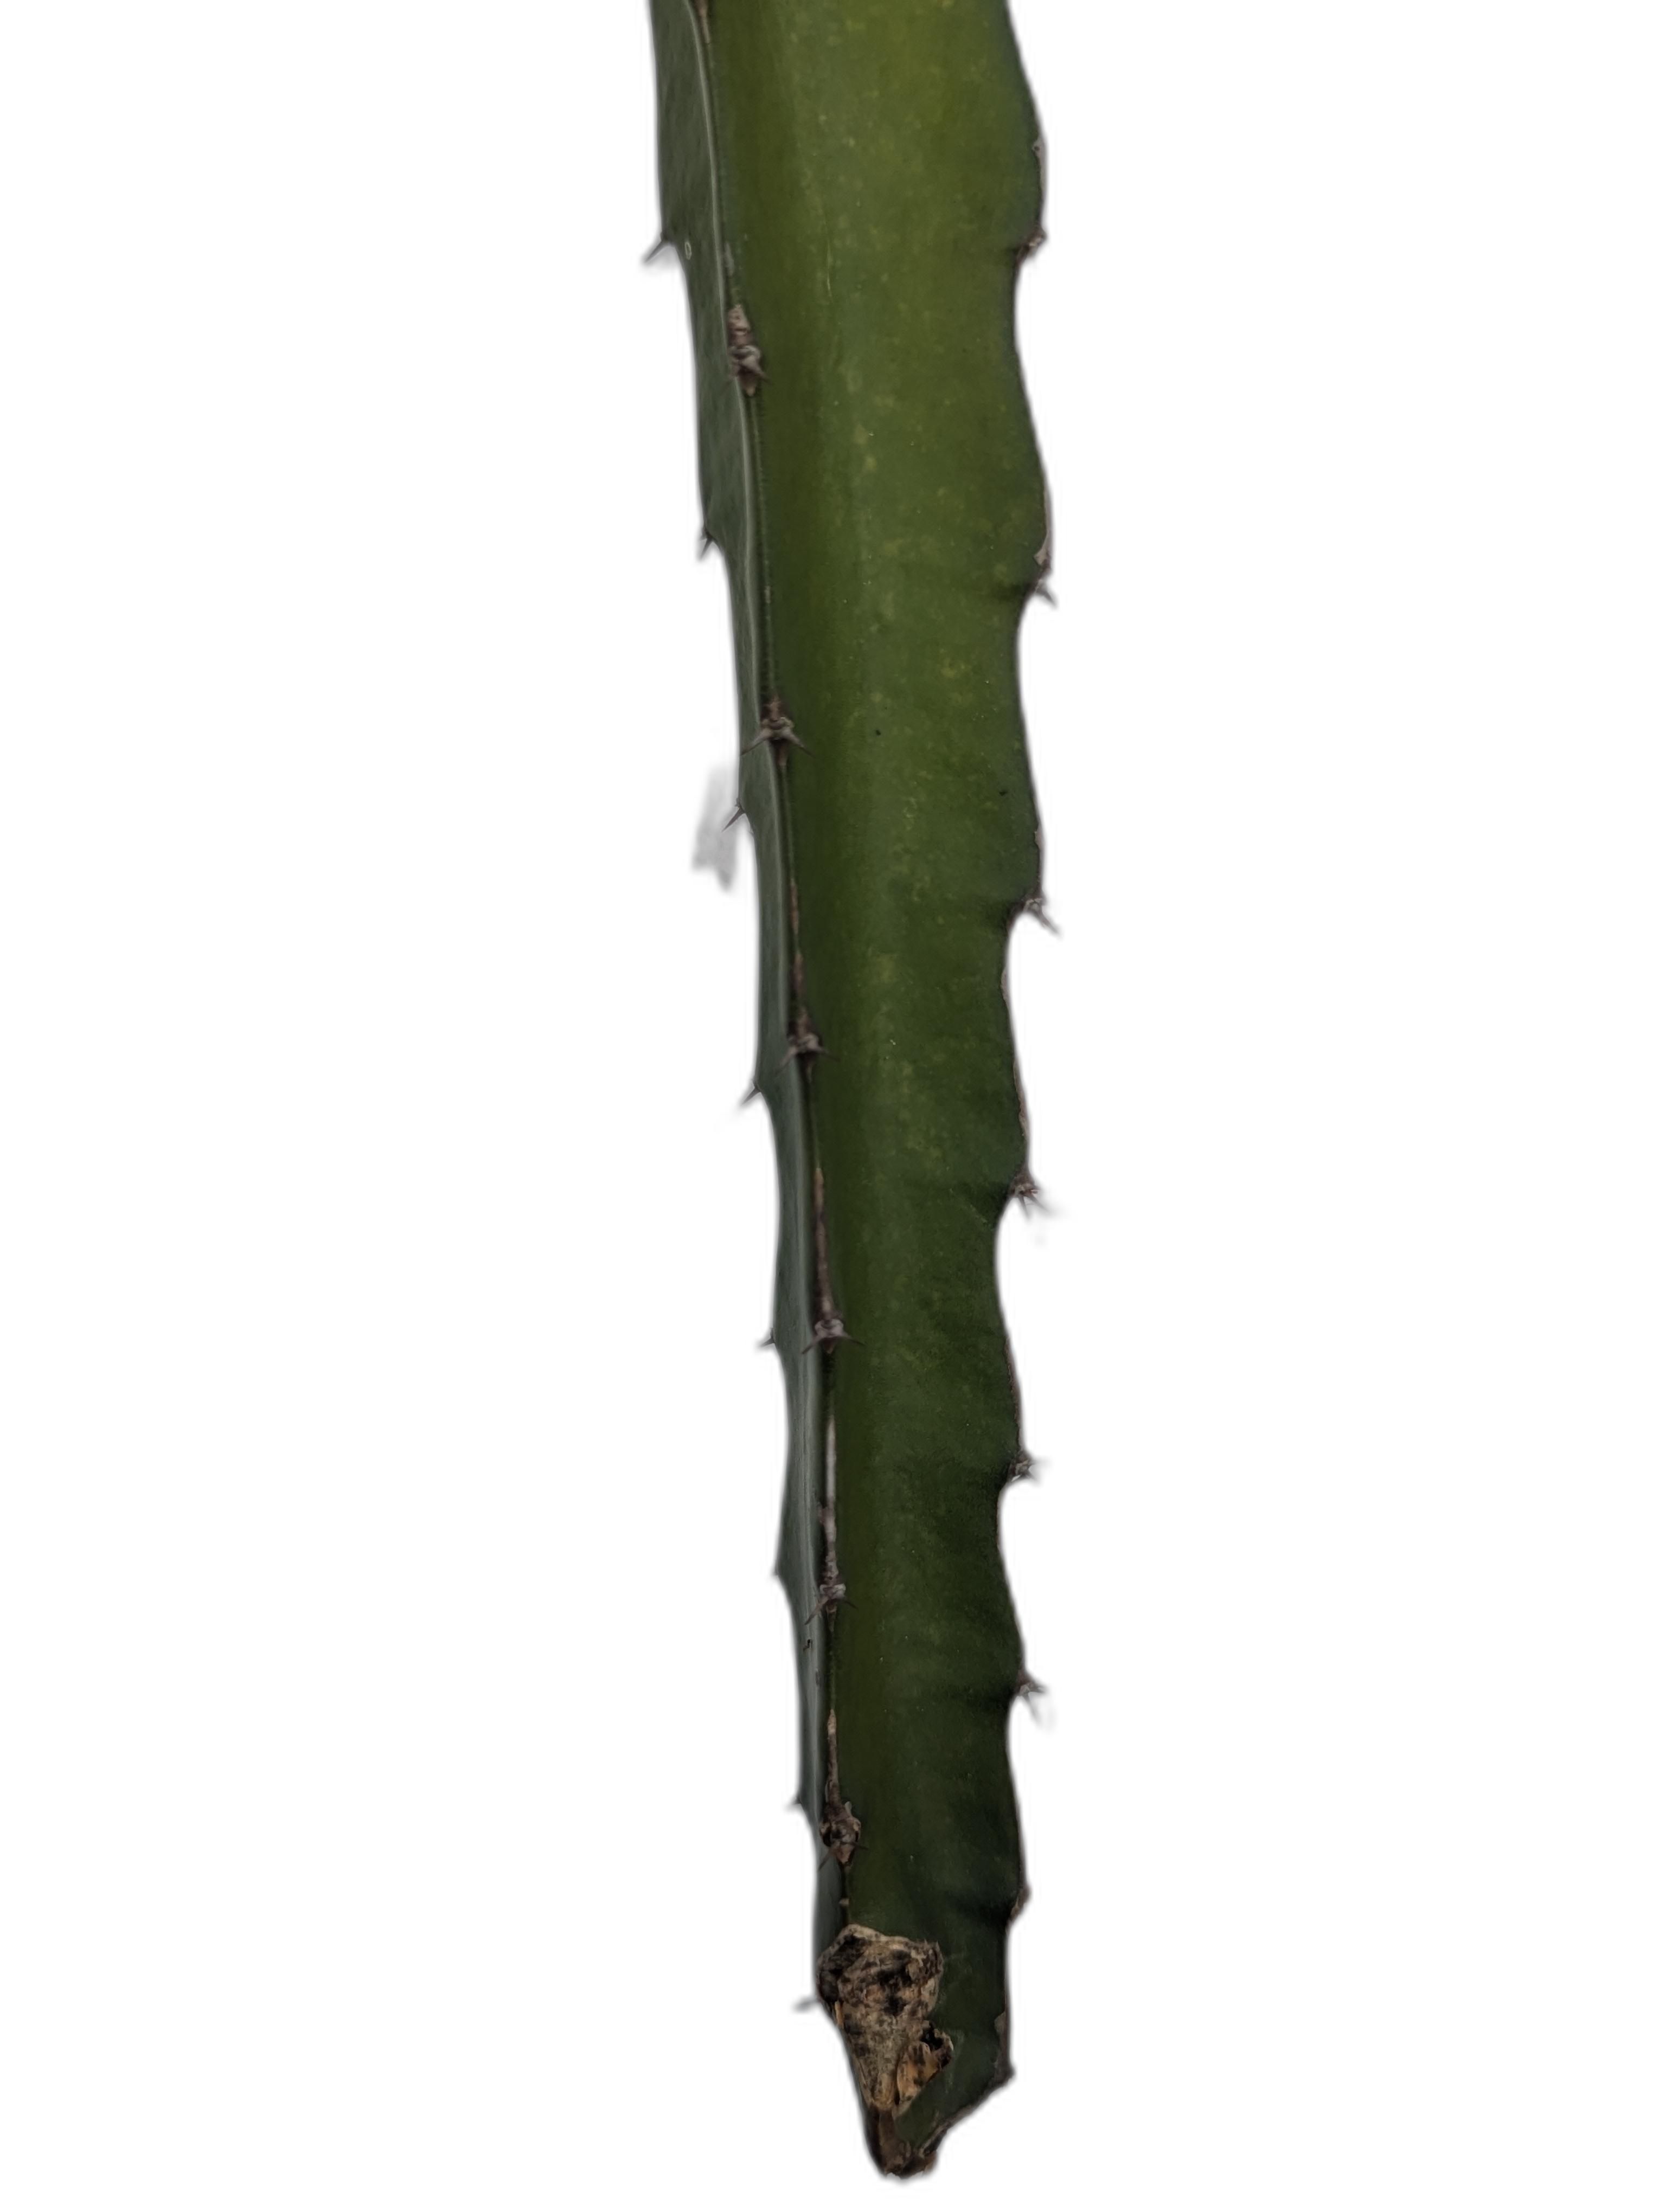
Label: Good leaf